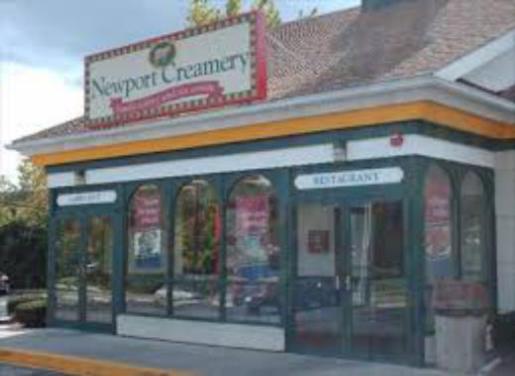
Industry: Food